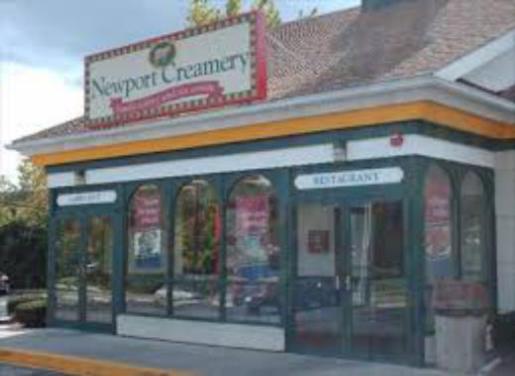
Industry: Food